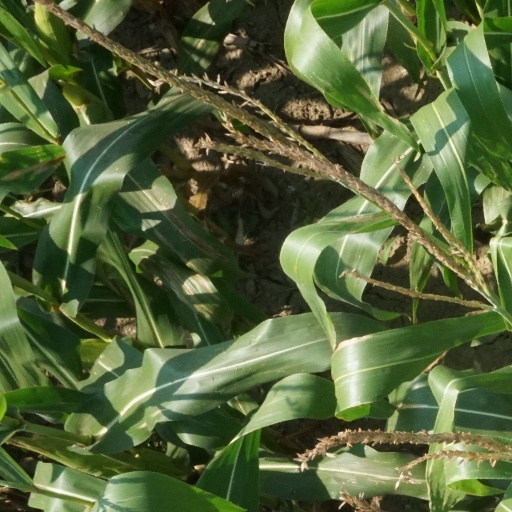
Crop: maize; corn